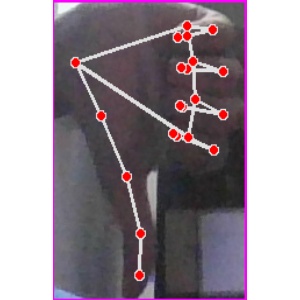
अक्षर: फ